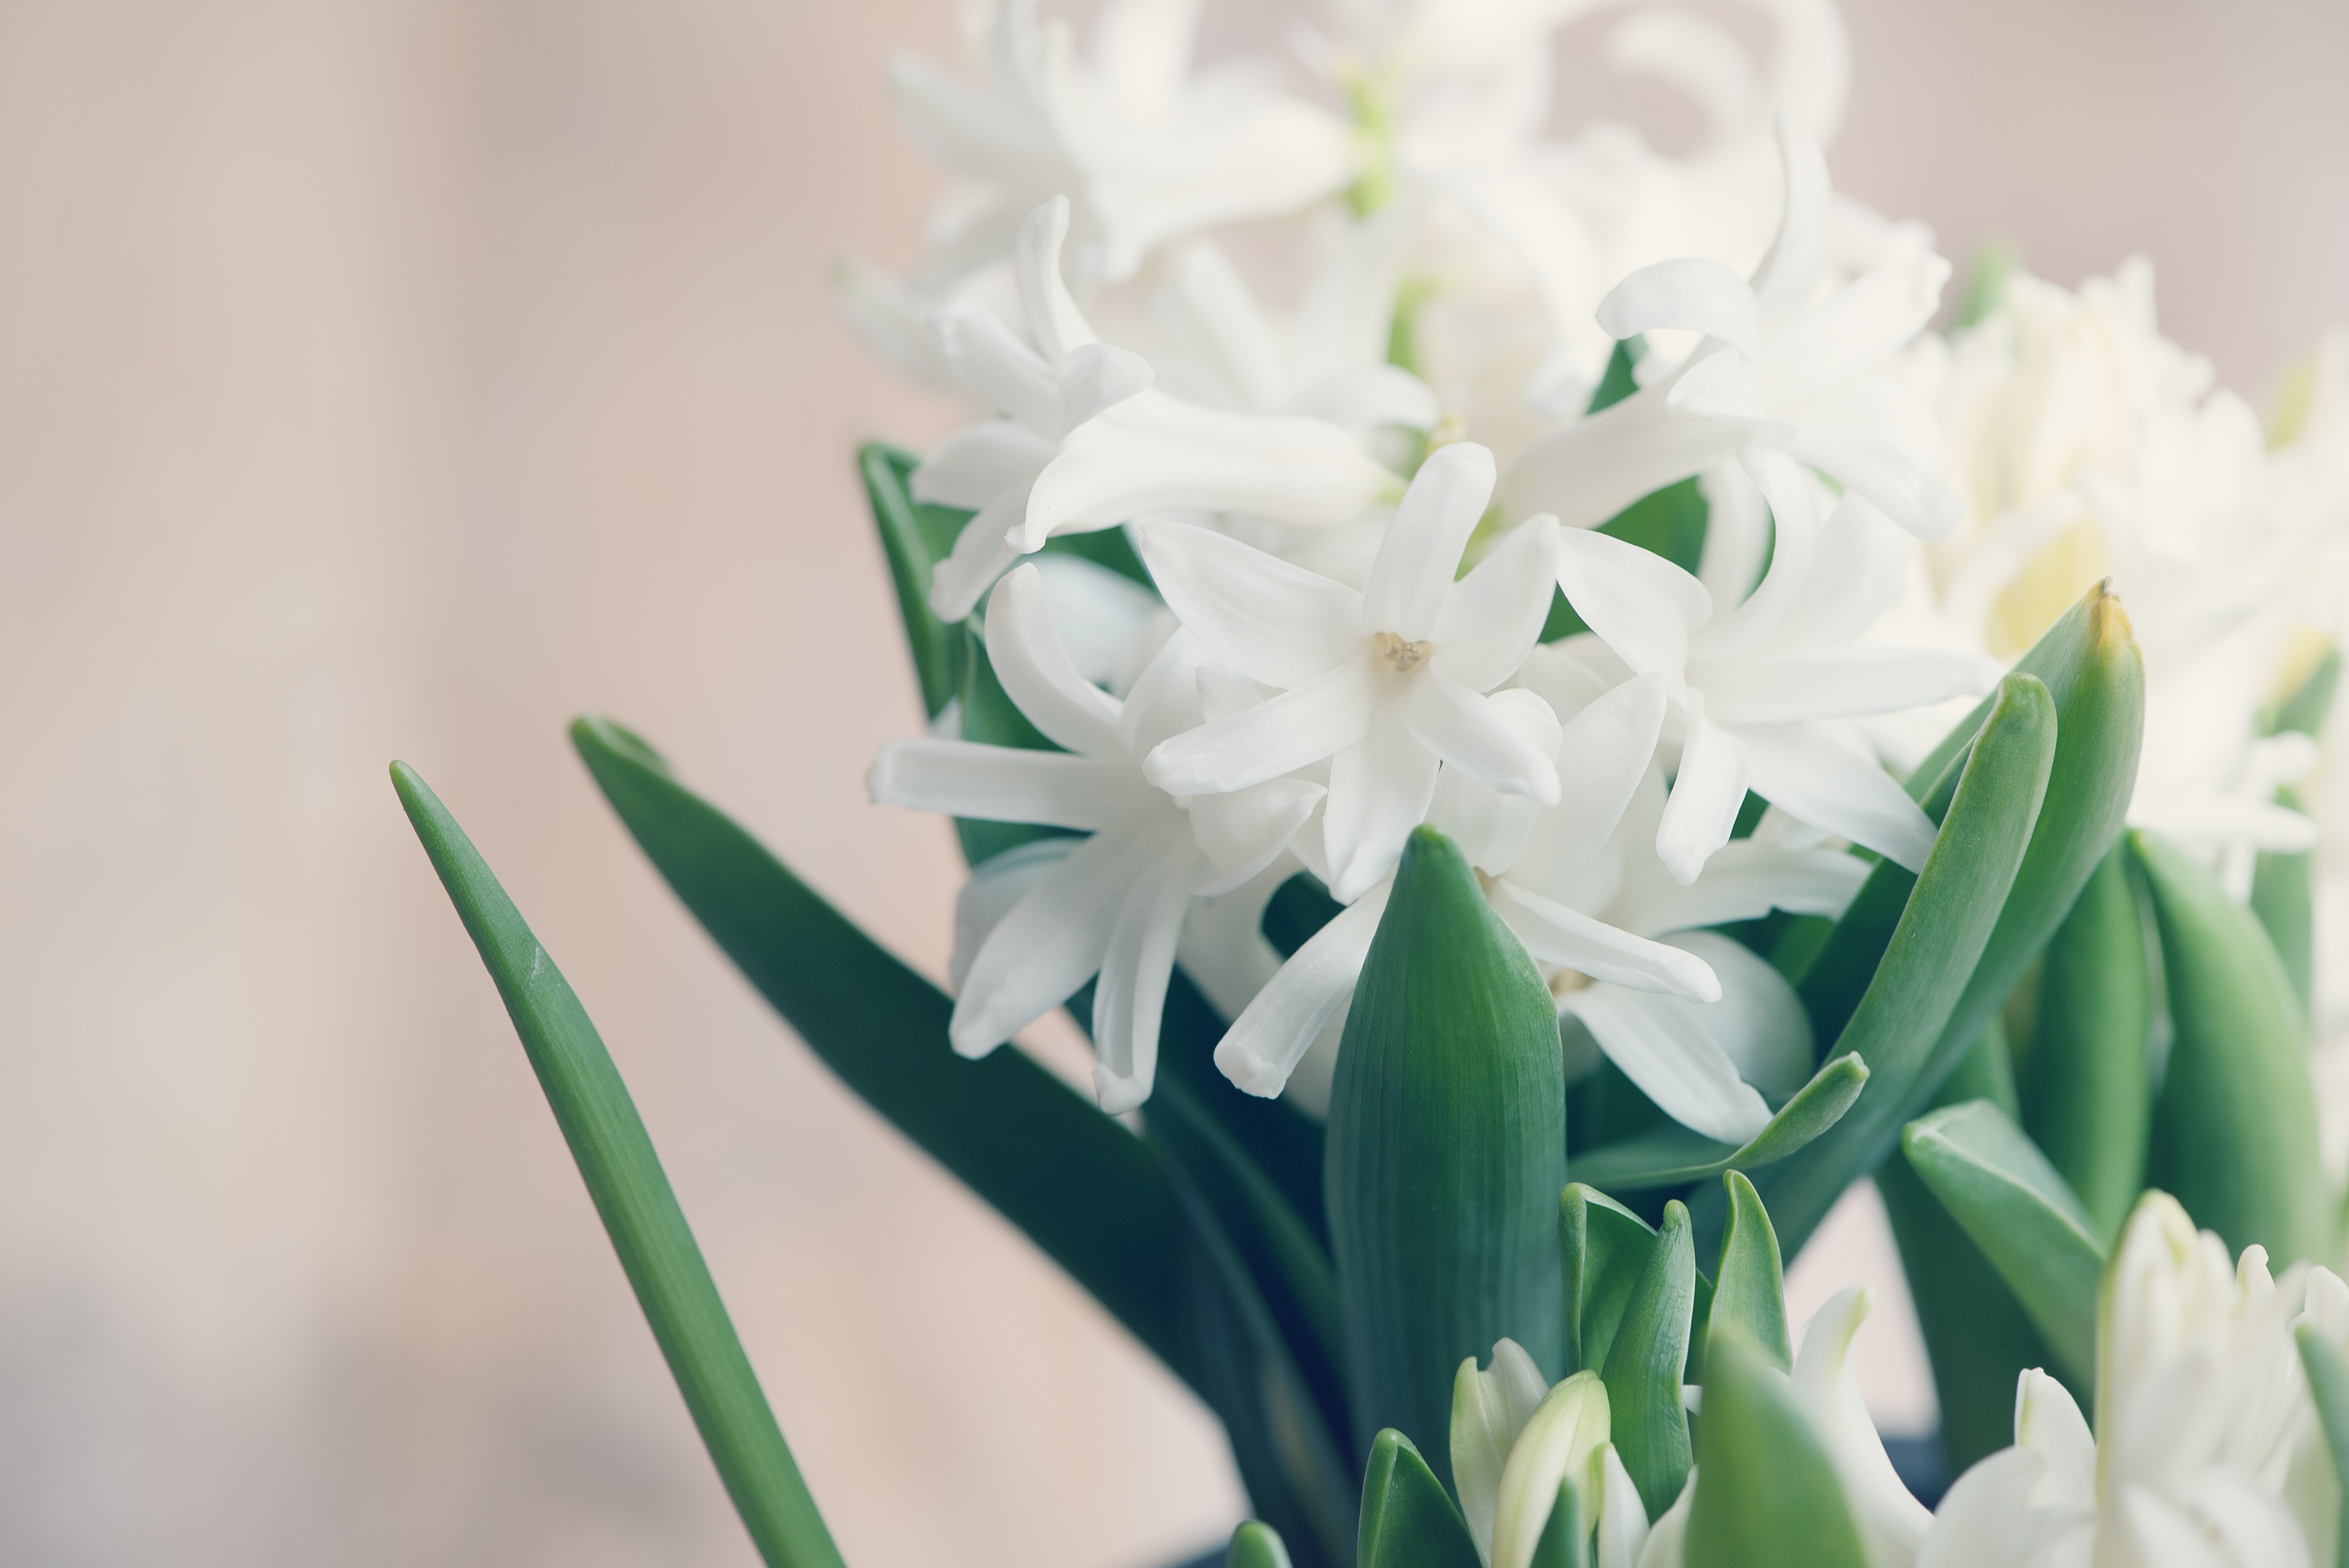
plant, white, wheel, flower, petal, green, botany, close, flora, flowers, close up, floristry, hyacinth, spring flower, macro photography, flowering plant, flower bouquet, fragrant flower, plant spring, land plant